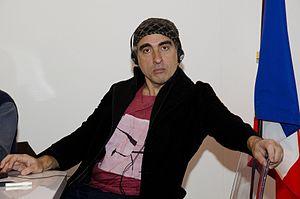
Paris 24 Mars 2014 - le Sasturain Juan José Muñoz et Miguel Rep participé à la table ""Le Eternauta: Une bande dessinée de culte» dans le drapeau argentin de la Foire du Livre de Paris 2014 Le modérateur était Daniel Divinsky .. Photos: Augusto Starita / Secrétariat à la Culture de la Présidence de la Nation."